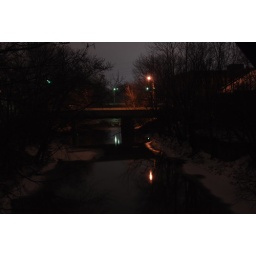
bridge over freezing water